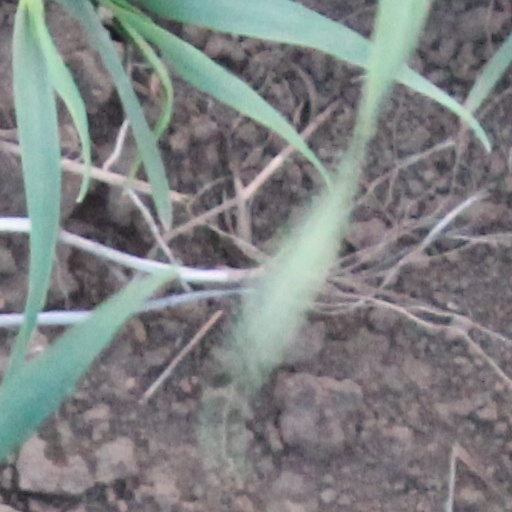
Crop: wheat